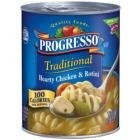
Item Name: Progresso, Traditional Soup, Chicken & Rotini, 19oz Can (Pack of 6)
Bullet Point 1: 100 CALORIES PER SERVING
Bullet Point 2: LOW FAT
Bullet Point 3: NO MSG ADDED
Bullet Point 4: NO ARTIFIAL FLAVORS
Bullet Point 5: CONTAINS: wheat,egg and soy
Product Description: TRADITONAL HEARTY CHICKEN & ROTINI SOUP by PROGRESSO 19oz 6pack
Value: 114.0
Unit: Fl Oz

Price: 2.64